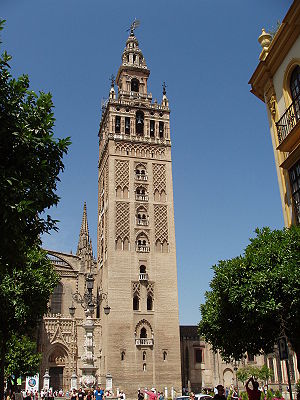
Al-Andalus / Arven fra al-Andalus
Giralda, tårnet på katedralen i Sevilla, var oprindeligt en minaret ved byens store moske.
Al-Andalus er det arabiske navn for de dele af den Iberiske halvø som var under muslimsk styre fra 711 til 1492. Den geografiske udstrækning af al-Andalus kom derfor til at variere gennem dets historie. Al-Andalus refererer således både til ummayyade-styret, emiratet 750-926 og kalifatet 929-1031, samt til deres efterfølgerstater, taifa-kongedømmerne.